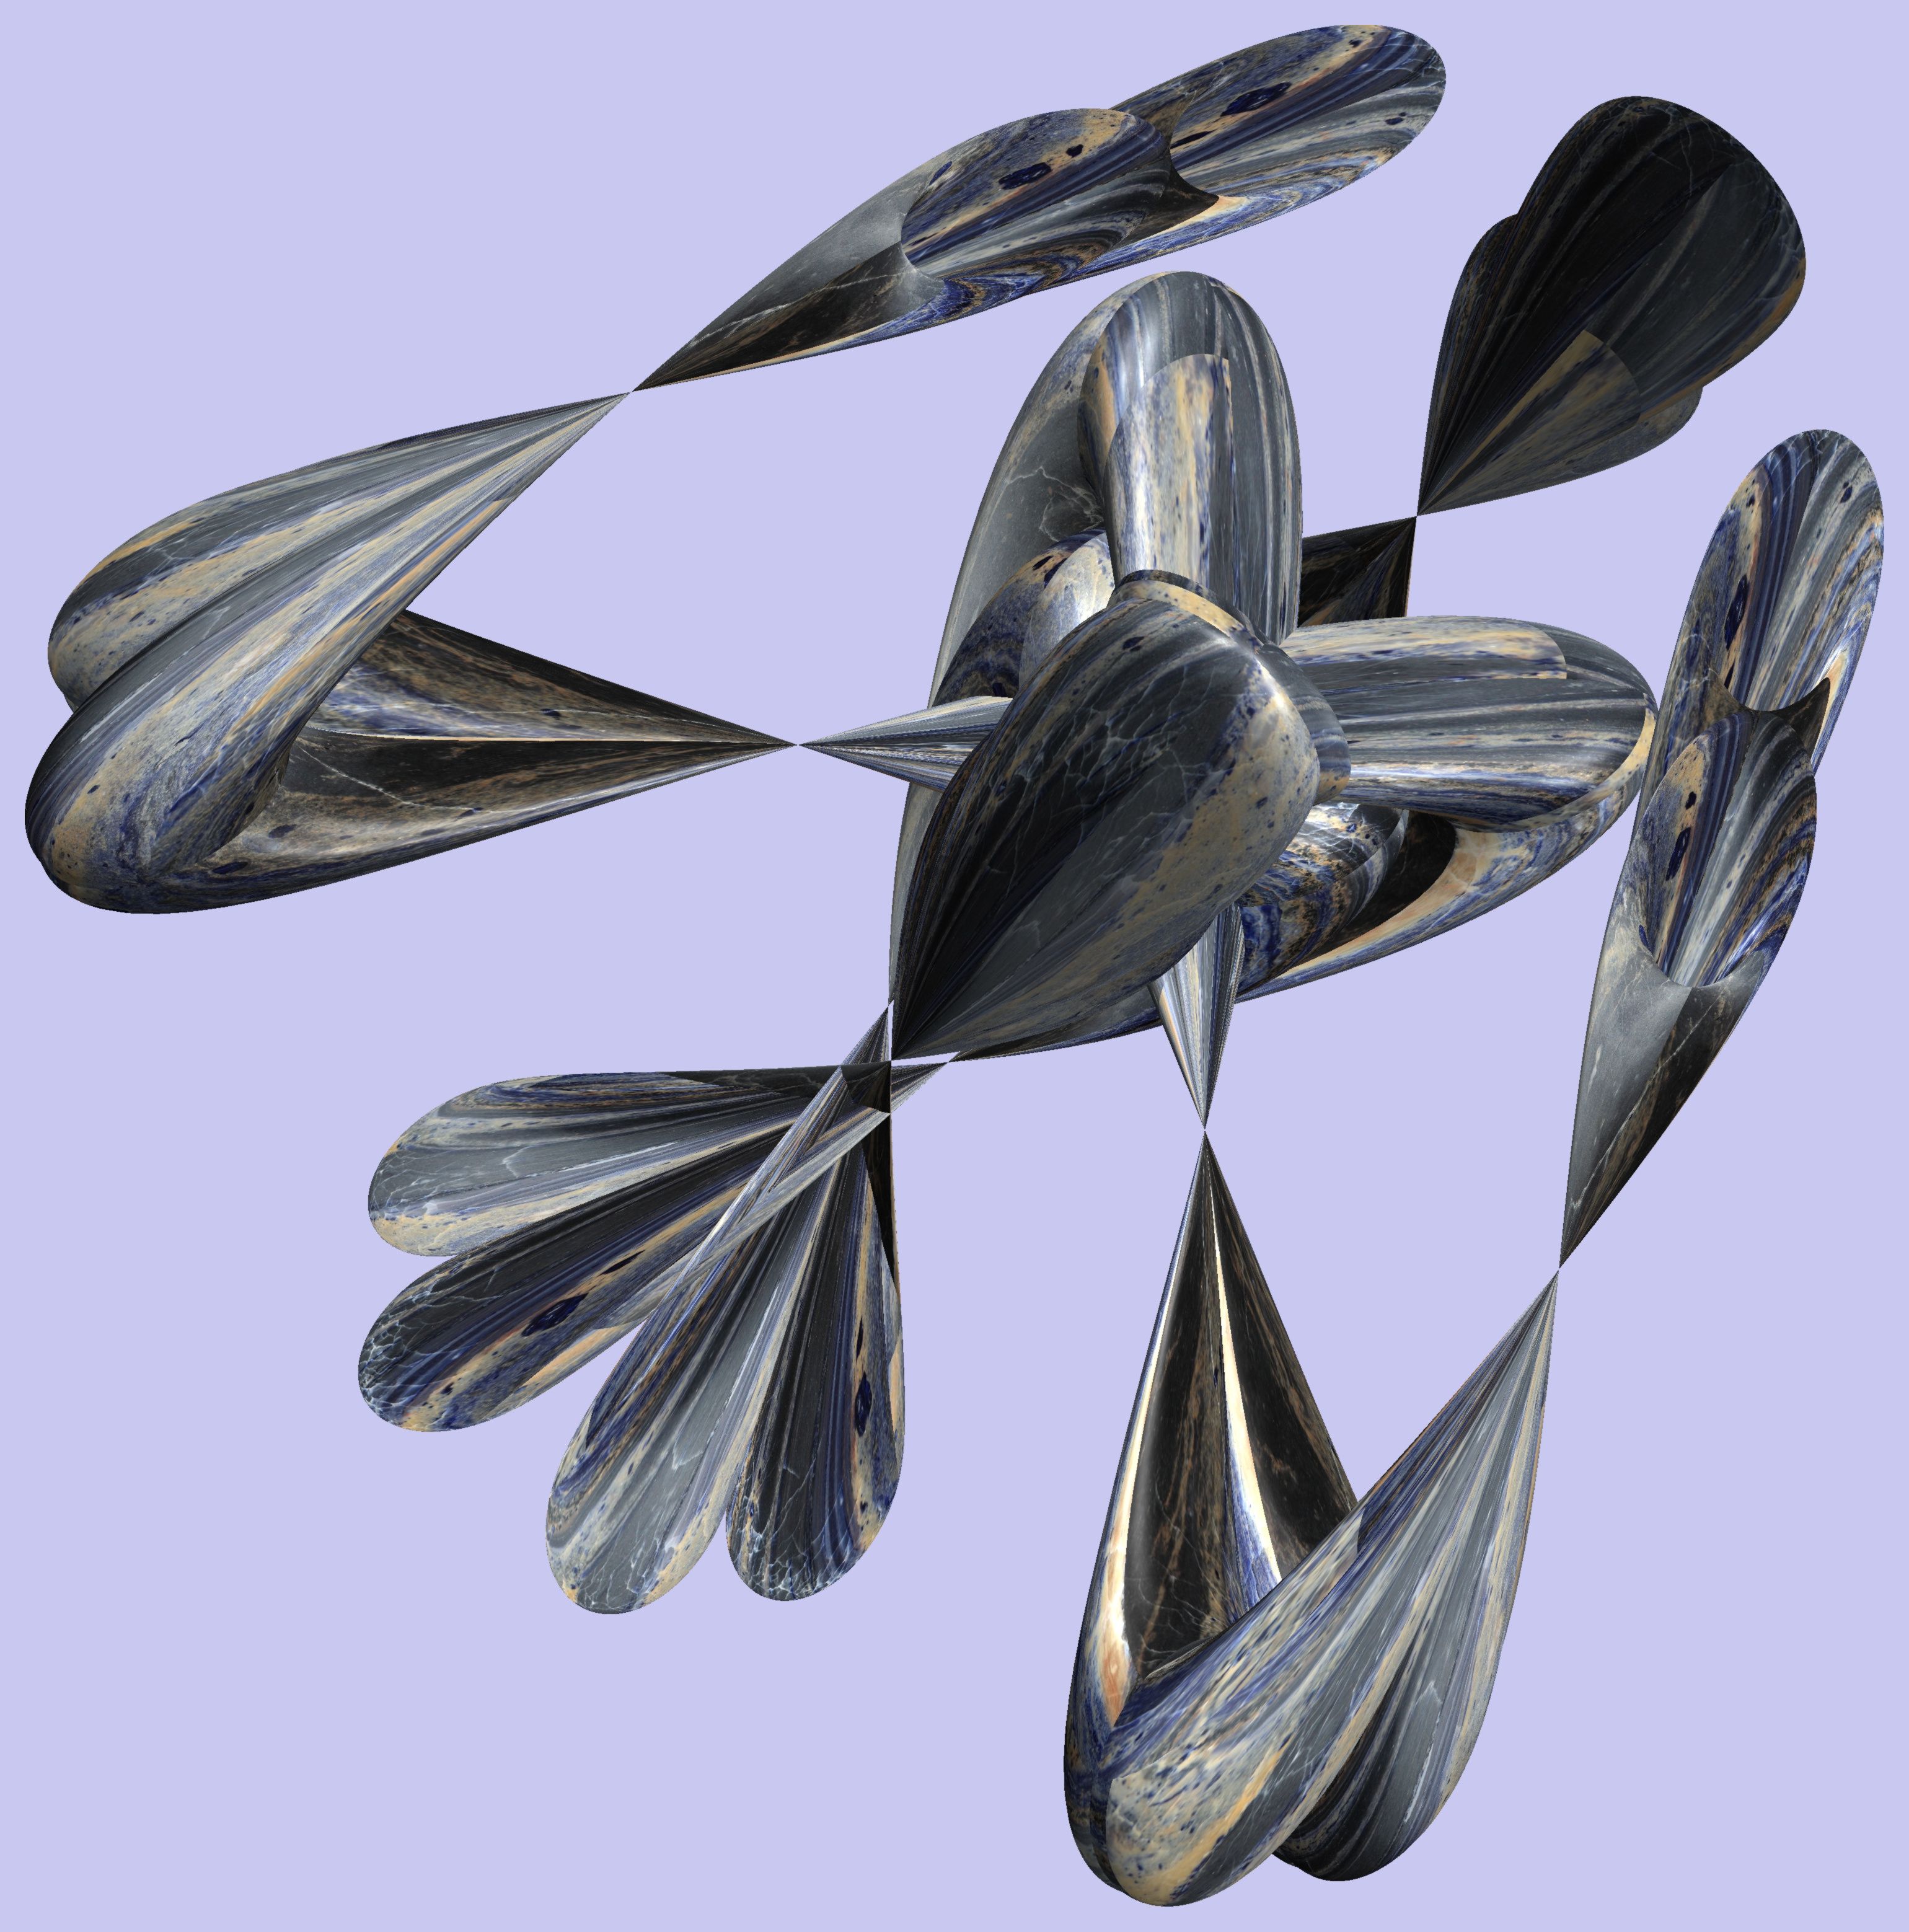
wing, structure, texture, airplane, aircraft, pattern, vehicle, art, figure, design, symmetry, 3d, graphic, propeller, torus, mathematica, cg, parametricplot3d, code, program, algorithm, abstruct, mapping, military aircraft, aircraft engine